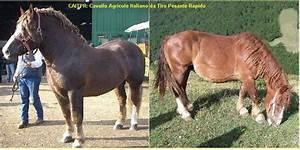
horse